San Marco

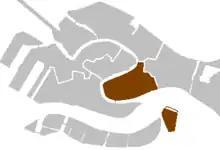
San Marco shown within Venice

San Marco is one of the six sestieri of Venice, lying in the heart of the city as the main place of Venice. San Marco also includes the island of San Giorgio Maggiore. Although the district includes Saint Mark's Square, that was never administered as part of the sestiere.